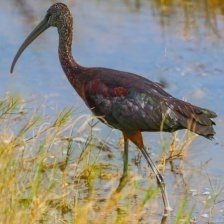
Species: GLOSSY IBIS
Scientific name: PLEGADIS FALCINELLUS